SS Himalaya (1892)

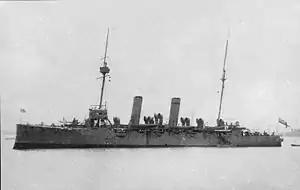
The Royal Navy flotilla in the East African Campaign included the protected cruiser , with which "Himalaya" frequently rendezvoused, exchanged stores, or transferred crew members

On 6 August 1916, "Himalaya" bombarded Dar es Salaam railway station.